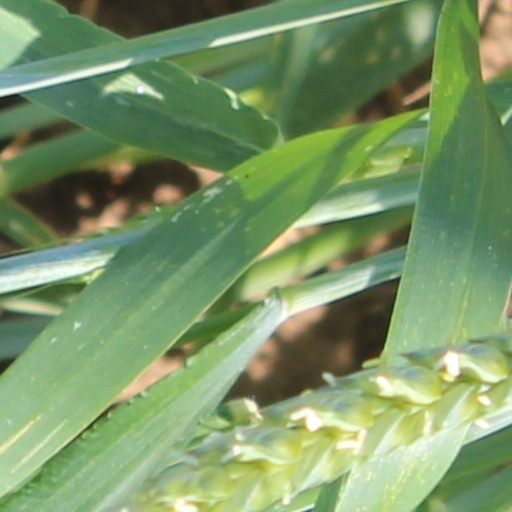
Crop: wheat